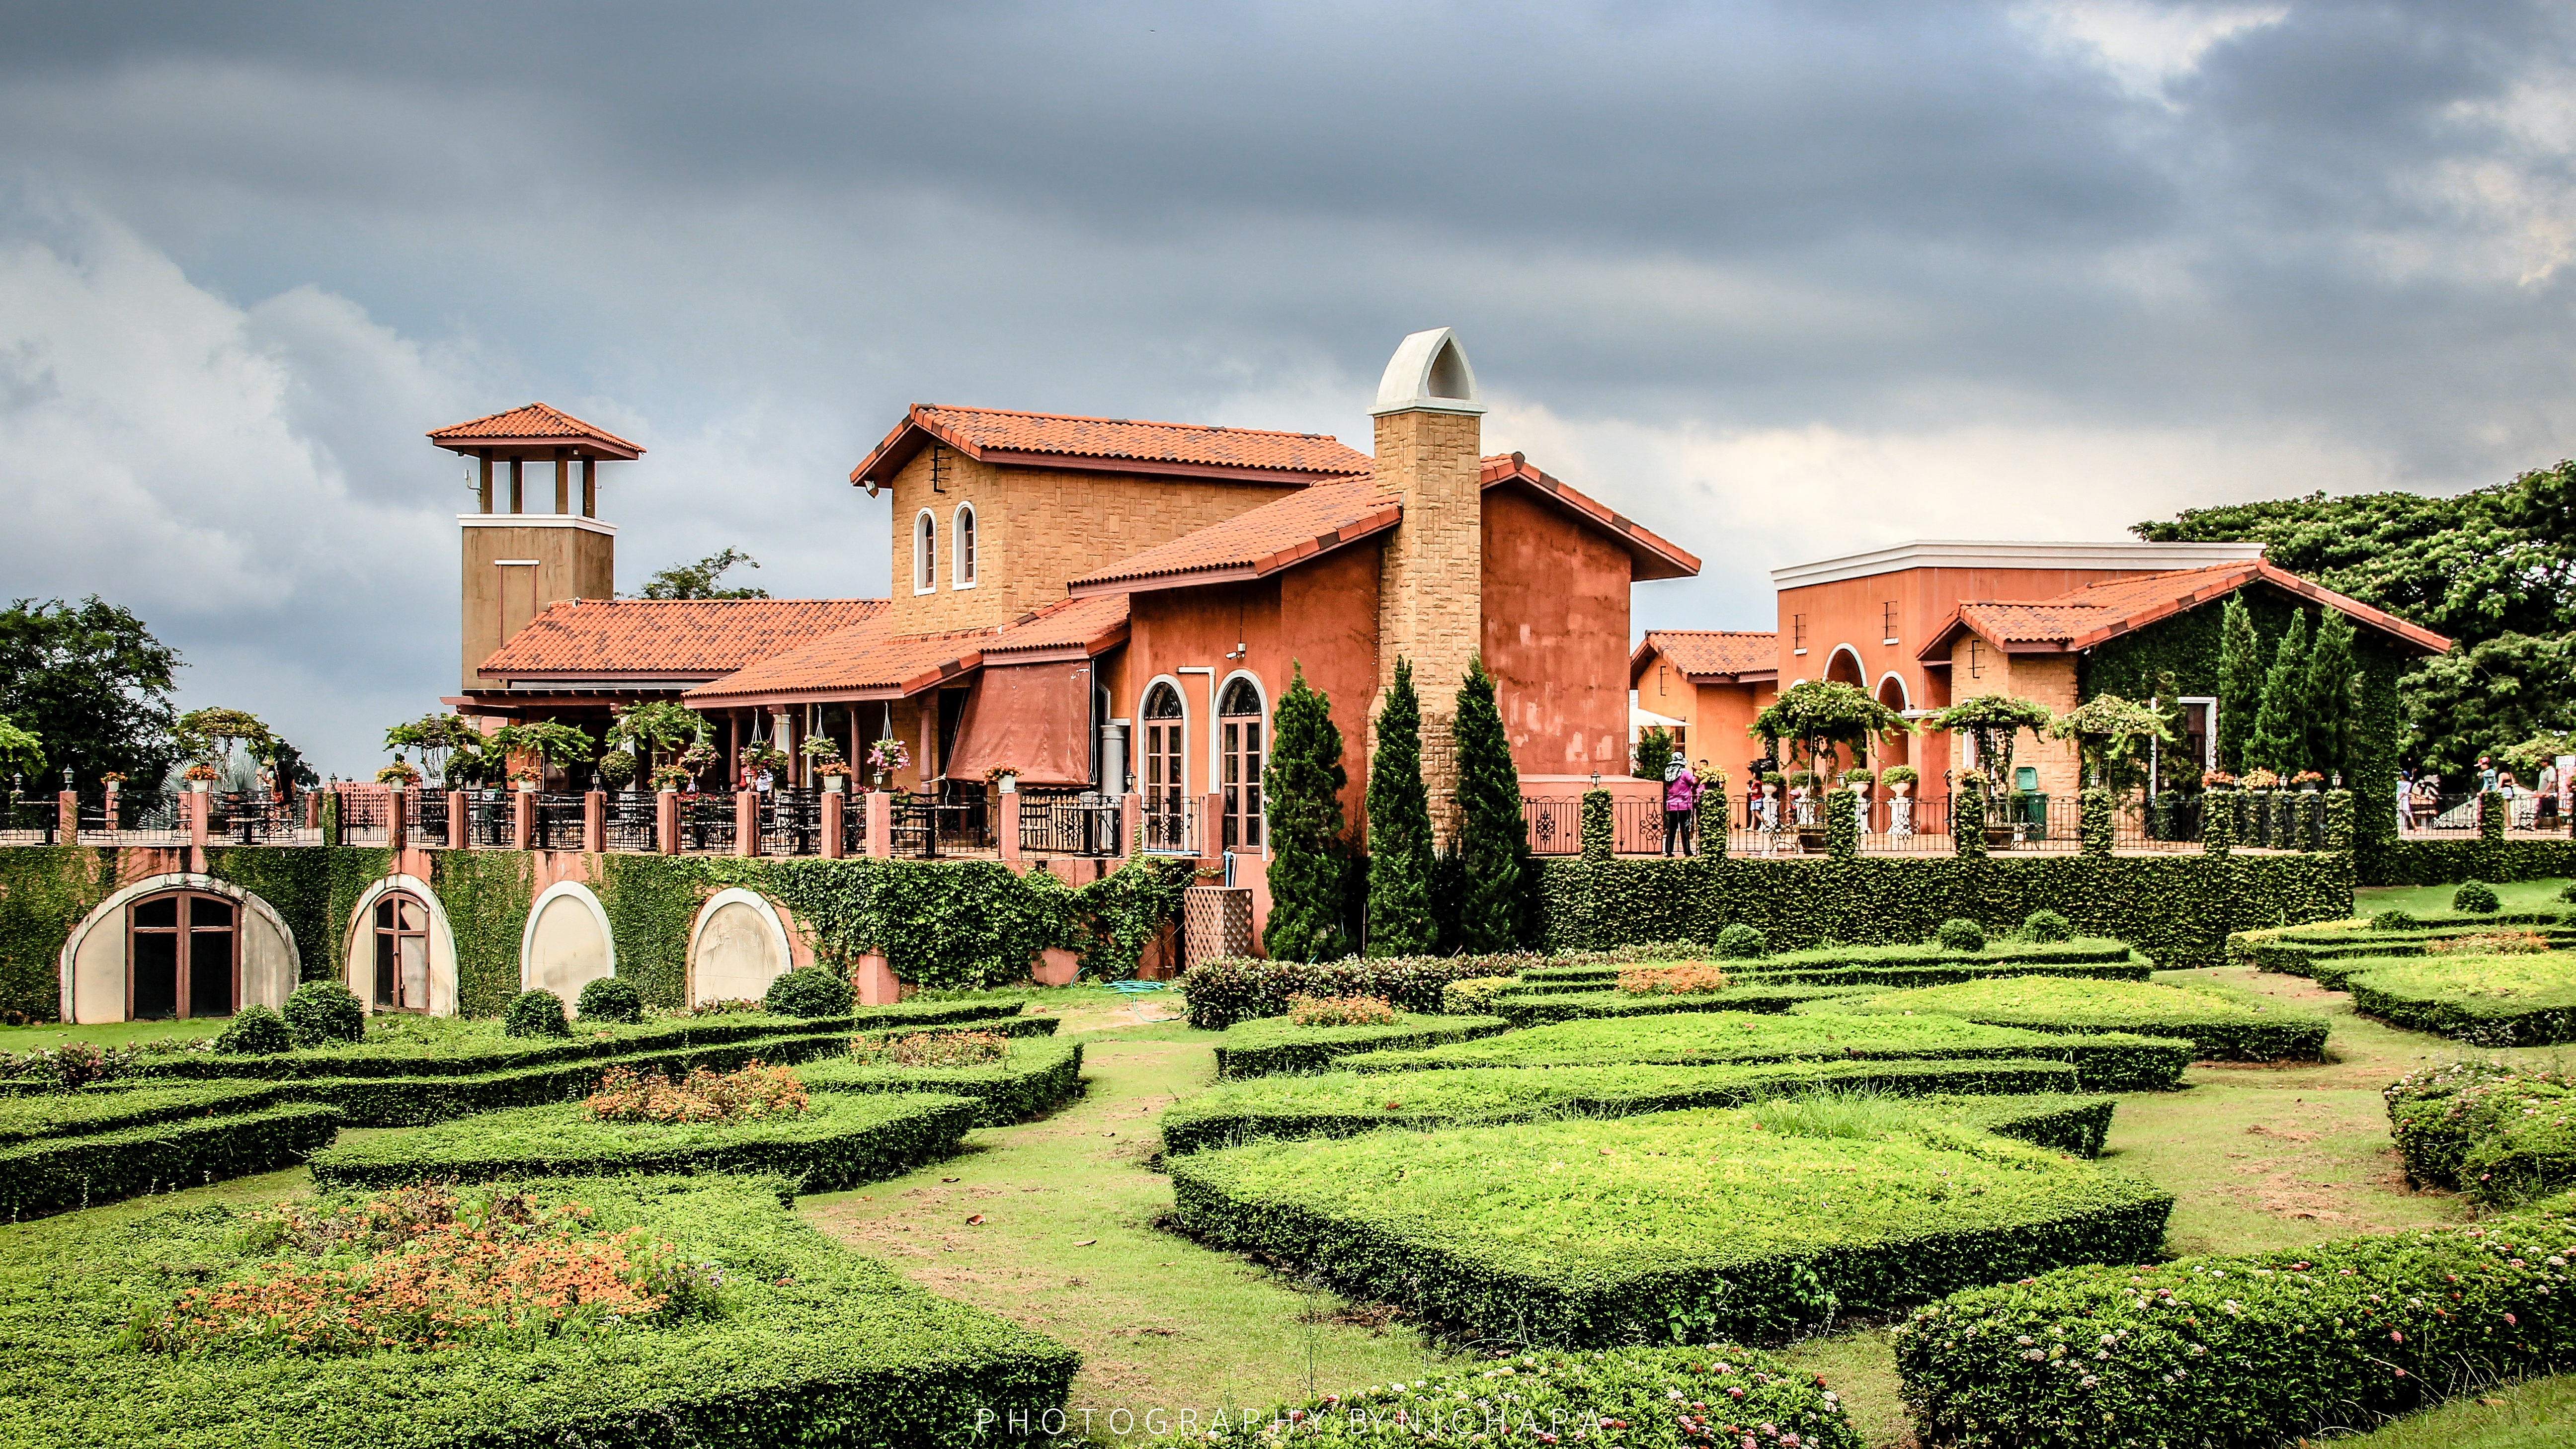
lawn, mansion, view, building, chateau, palace, home, vacation, garden, monastery, estate, rural area, residential area, epl lawoe lake vineyards, sattahip